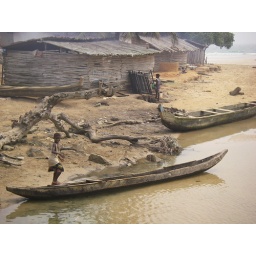
A boy plays near a boat in the fishing village of Busua, Ghana